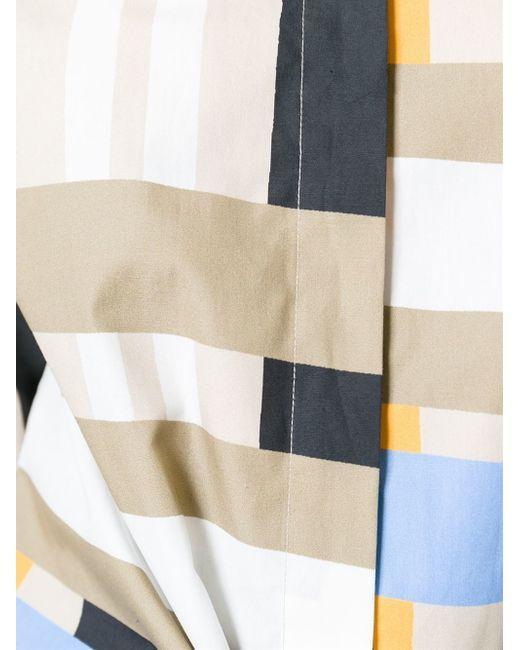
bedrucktes lässiges Hemd mit langen Ärmeln und Knopfleiste